Walter Liddall

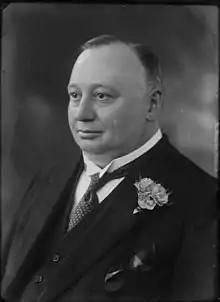
Walter Liddall

Sir Walter Sydney Liddall CBE (2 March 1884 – 24 February 1963) was the Conservative Member of Parliament (MP) for Lincoln from 1931 to 1945.